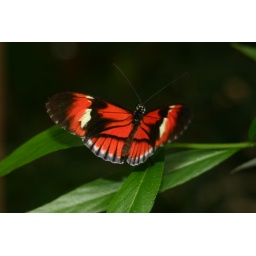
We found a butterfly house in Massachusetts. This was my favorite shot after chasing butterflies for probably a good hour.